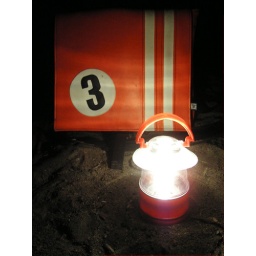
study in orange, white and sand